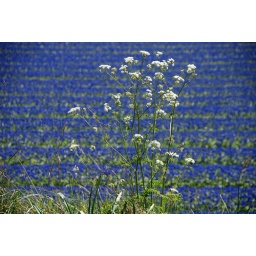
flowers in Dutch field